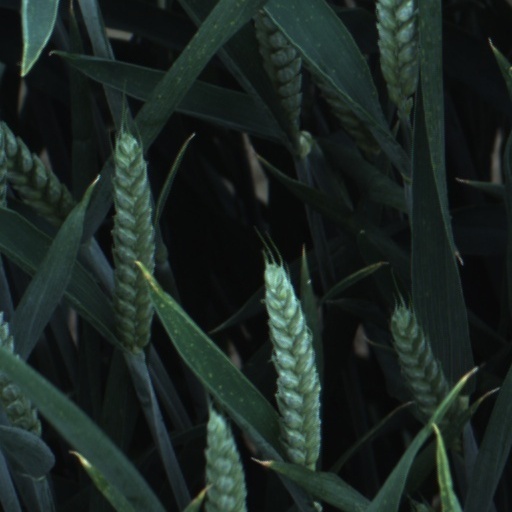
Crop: wheat